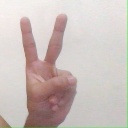
अक्षर: क